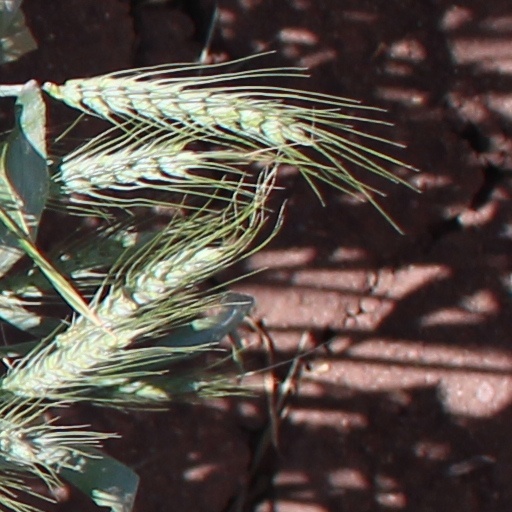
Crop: wheat